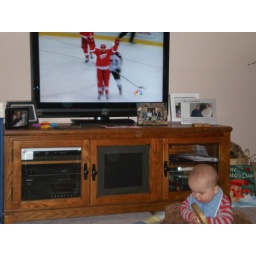
The Wings just scored in the Stanley cup playoffs and my future right wing is....playing with a plastic cover!